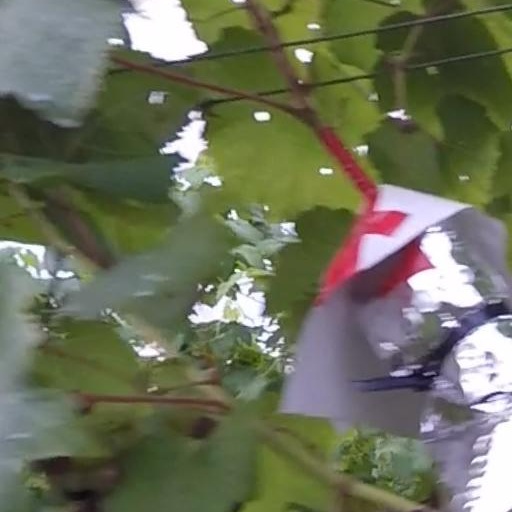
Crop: grape